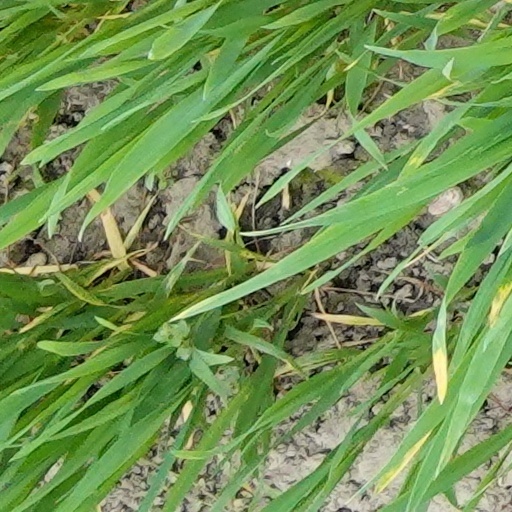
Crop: wheat